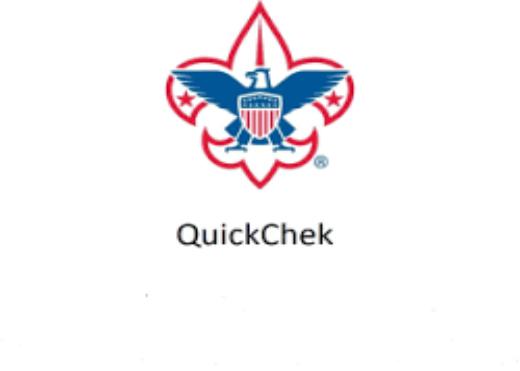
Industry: Food